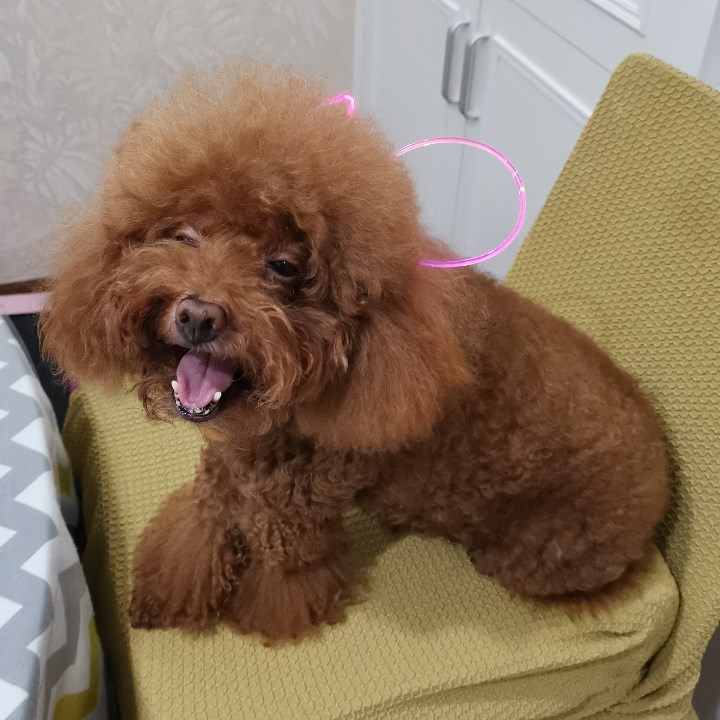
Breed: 7449-n000128-teddy